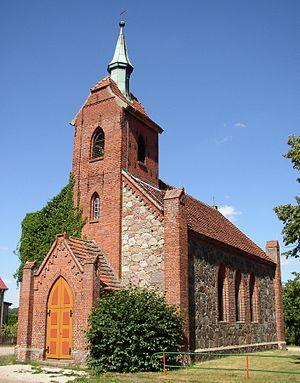
Gross-Pankow est une commune du nord-ouest du Brandebourg, dans l'arrondissement de Prignitz.